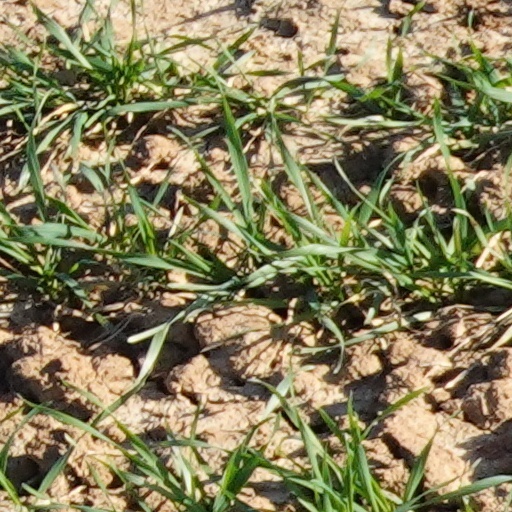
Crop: wheat